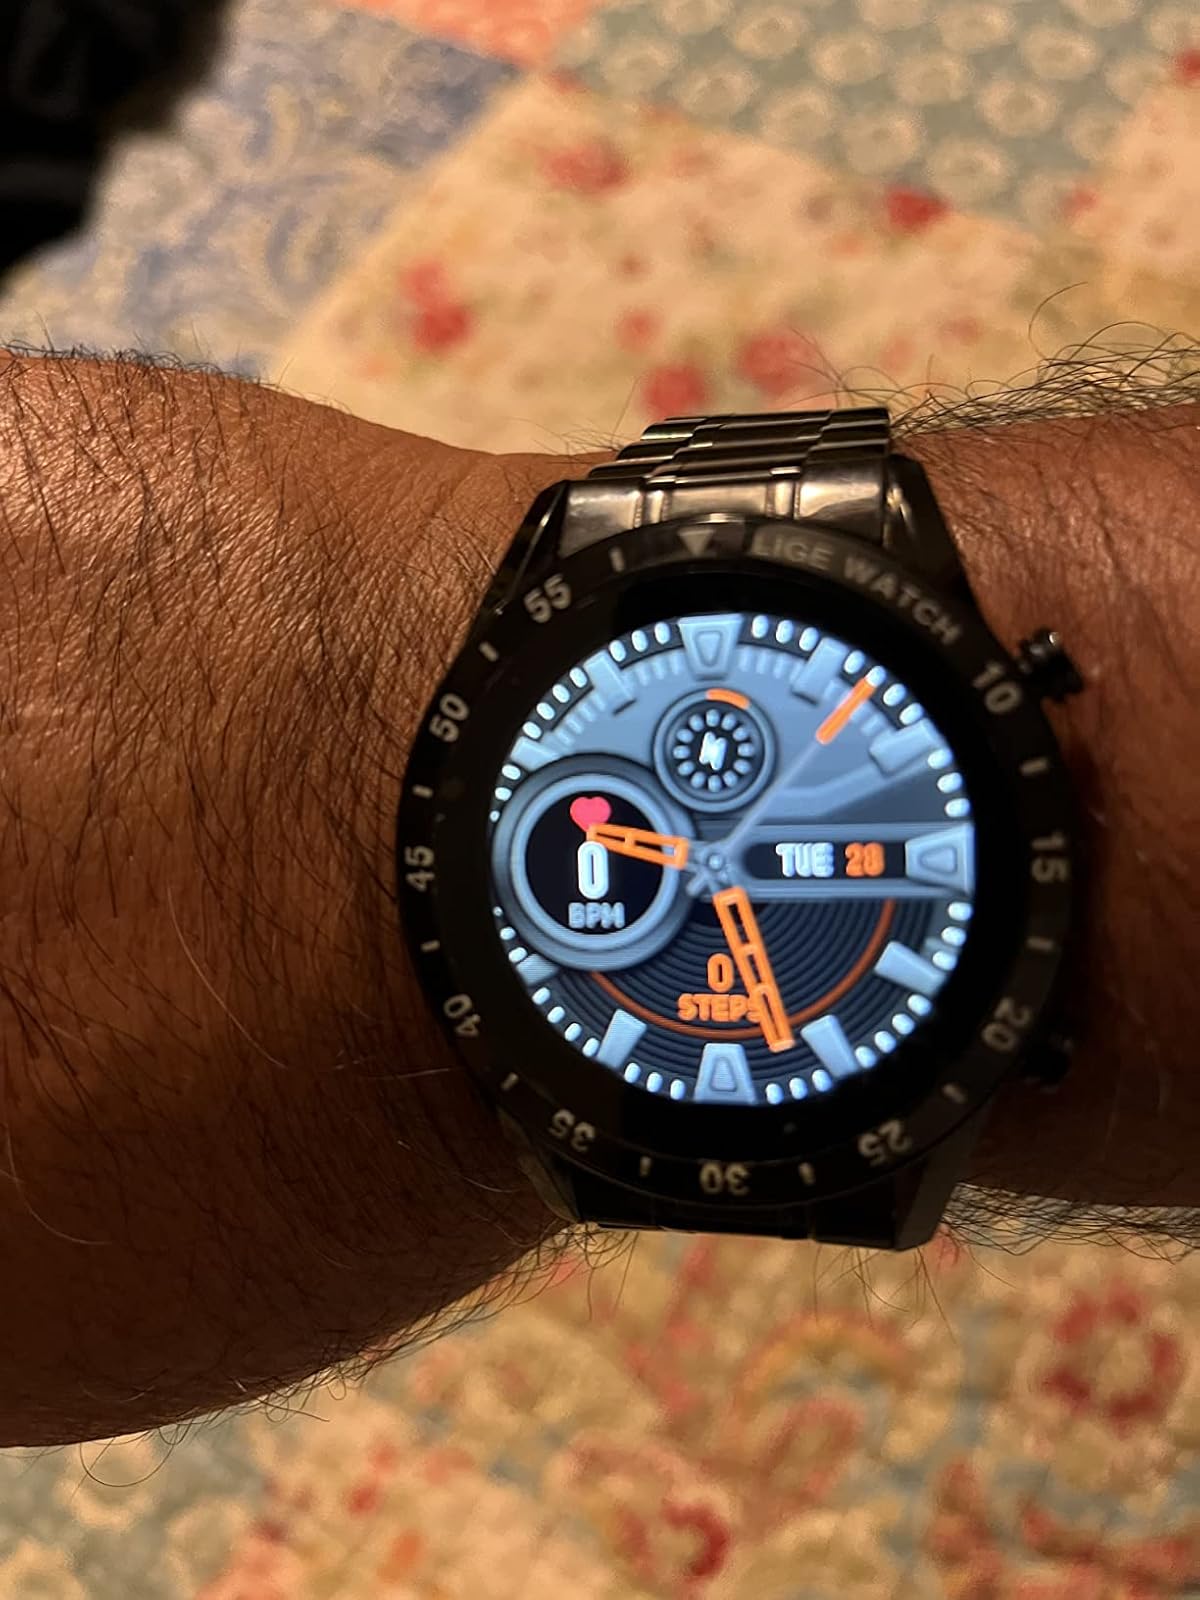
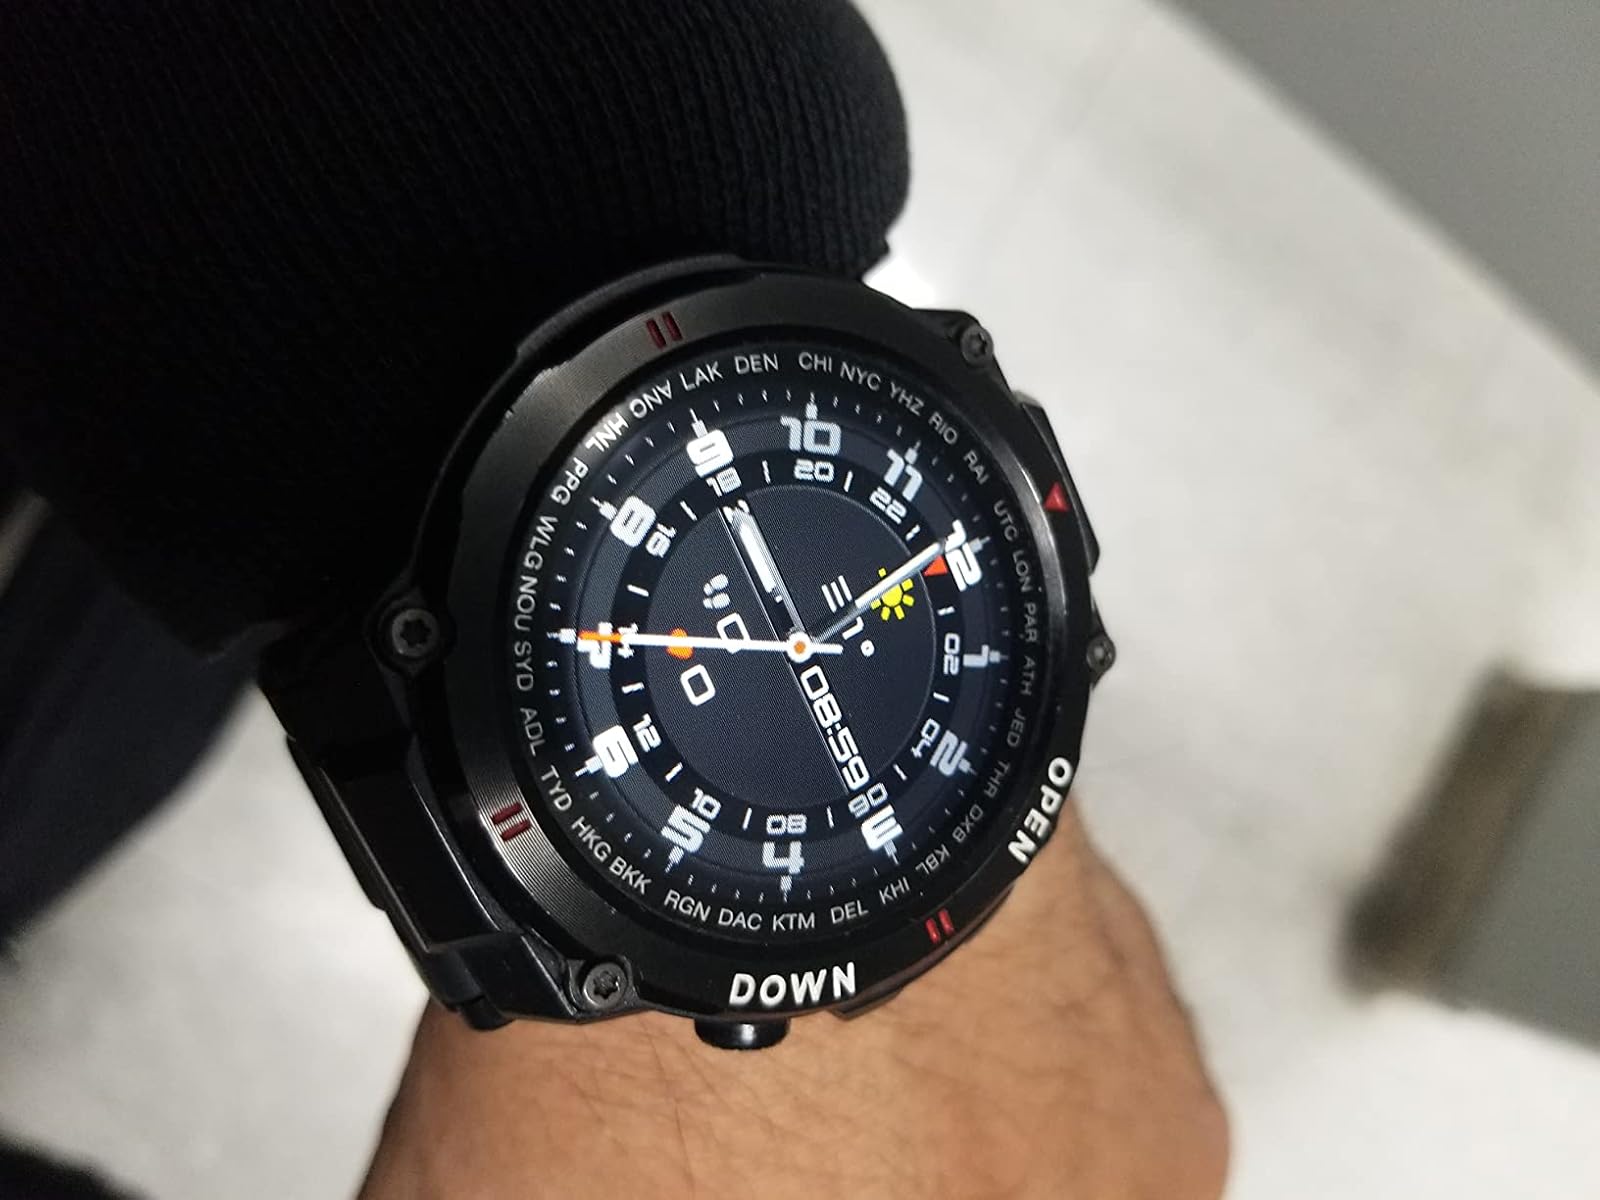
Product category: smartwatch
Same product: no